Prince (musician)

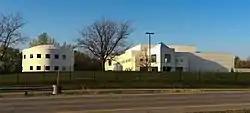
Paisley Park, Prince's home and recording studio in Chanhassen, Minnesota

Prince presented Barbra Streisand with an award and donated $1.5 million to charities on February 12, 2011. On the same day, it was reported that he had not authorized the television show "Glee" to cover his hit "Kiss", in an episode that had already been filmed. Prince headlined the Hop Farm Festival on July 3, 2011, marking his first UK show since 2007 and his first-ever UK festival appearance. Despite having previously rejected the Internet for music distribution, on November 24, 2011, he released a reworked version of the previously unreleased song "Extraloveable" through both iTunes and Spotify. Purple Music, a Switzerland-based record label, released a CD single titled "Dance 4 Me" on December 12, 2011, as part of a club remixes package including the Bria Valente CD single "2 Nite" released on February 23, 2012. The CD features club remixes by Jamie Lewis and David Alexander, produced by Prince.